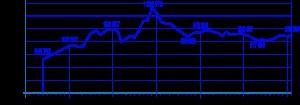
Le permis de conduire est un document officiel donnant l'autorisation de conduire certains véhicules sur une route publique. Cet article traite exclusivement des permis de conduire des véhicules à moteur sur route en France, à savoir tout véhicule terrestre pourvu d'un moteur de propulsion, y compris les trolleybus, et circulant sur route par ses moyens propres, à l'exception des véhicules qui se déplacent sur rails. Par extension, sont assimilés au permis de conduire les titres qui, lorsque le permis de conduire proprement dit n'est pas exigé, sont prévus par les règlements pour la conduite des véhicules à moteur, comme le permis AM par exemple.